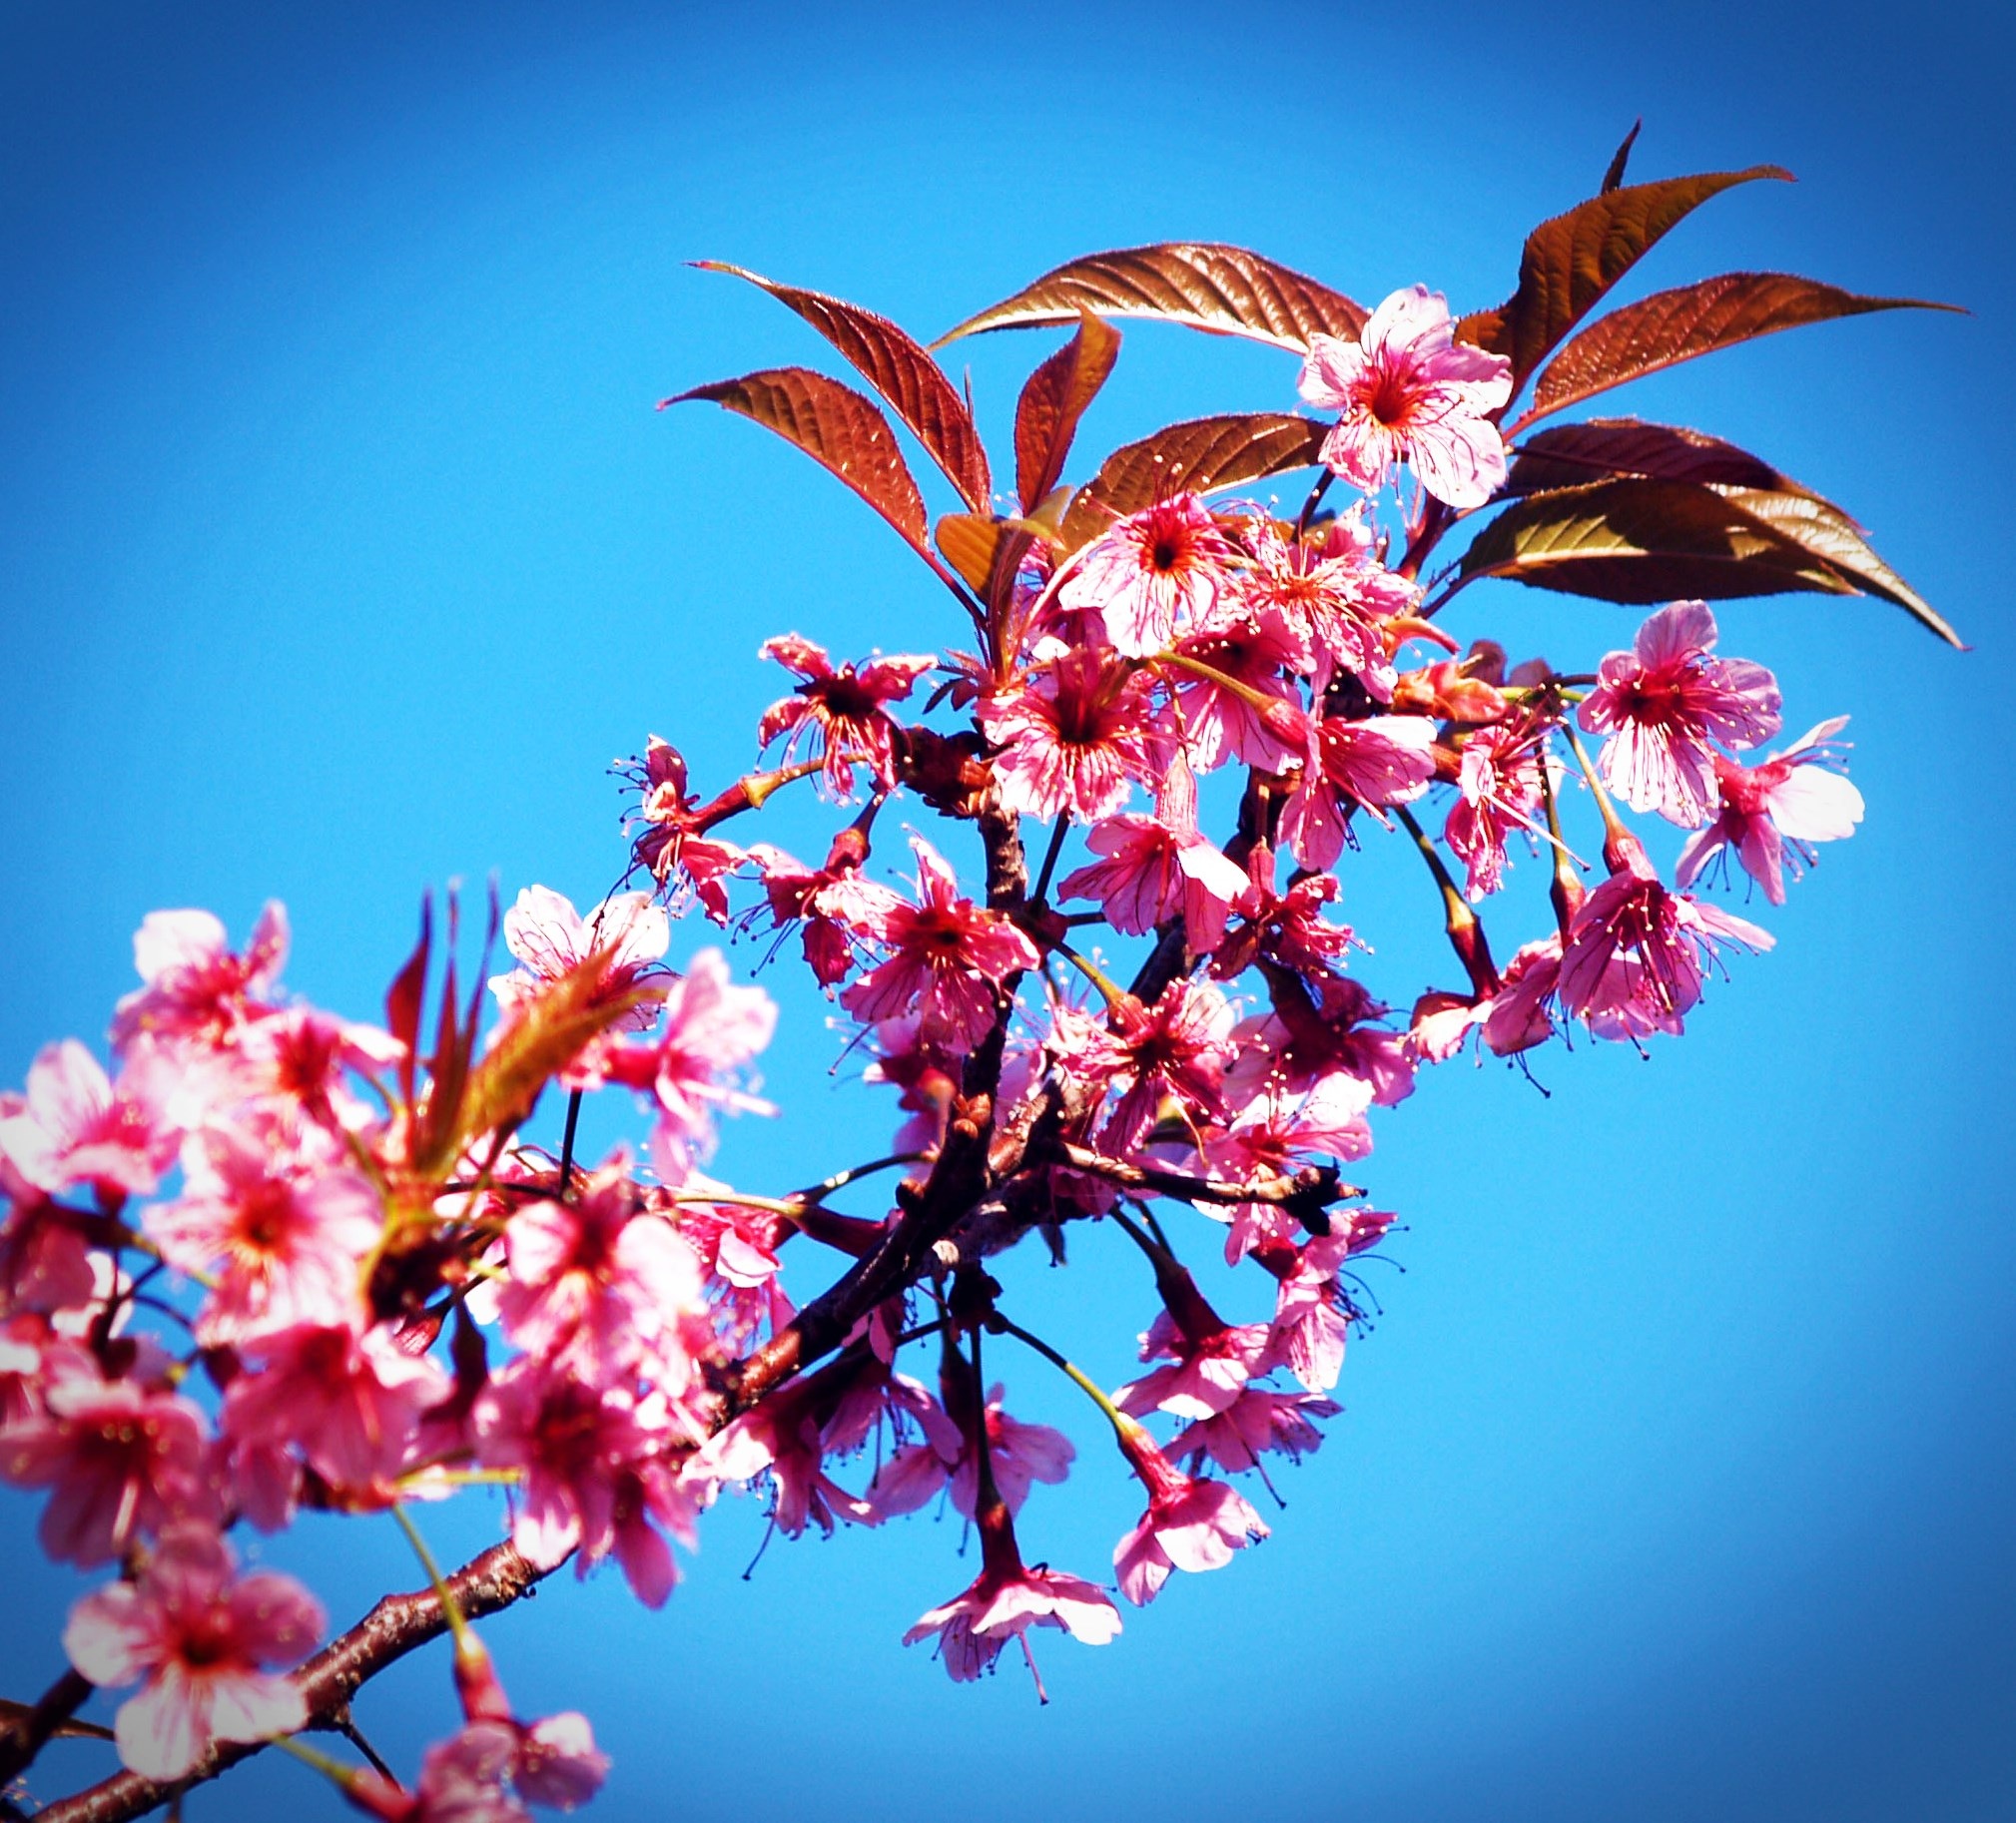
landscape, tree, nature, outdoor, branch, blossom, winter, group, plant, sky, wood, texture, leaf, flower, petal, bloom, food, spring, produce, color, park, serene, romantic, botany, blooming, blue, colorful, pink, flora, season, cherry blossom, thailand, blue sky, background, shrub, bright, beautiful, scene, sakura, ornamental, thai, flower background, prunus, cherry, mai, phitsanulok, phu, pink flowers, flowering plant, doi, rosacea, chiang, prunus cerasoides, wild himalayan cherry, blooming at phu lom lo mountain, february background, north of thailand, cerasoides, sakura thailand, lo, suthep, lom, north flowers, land plant